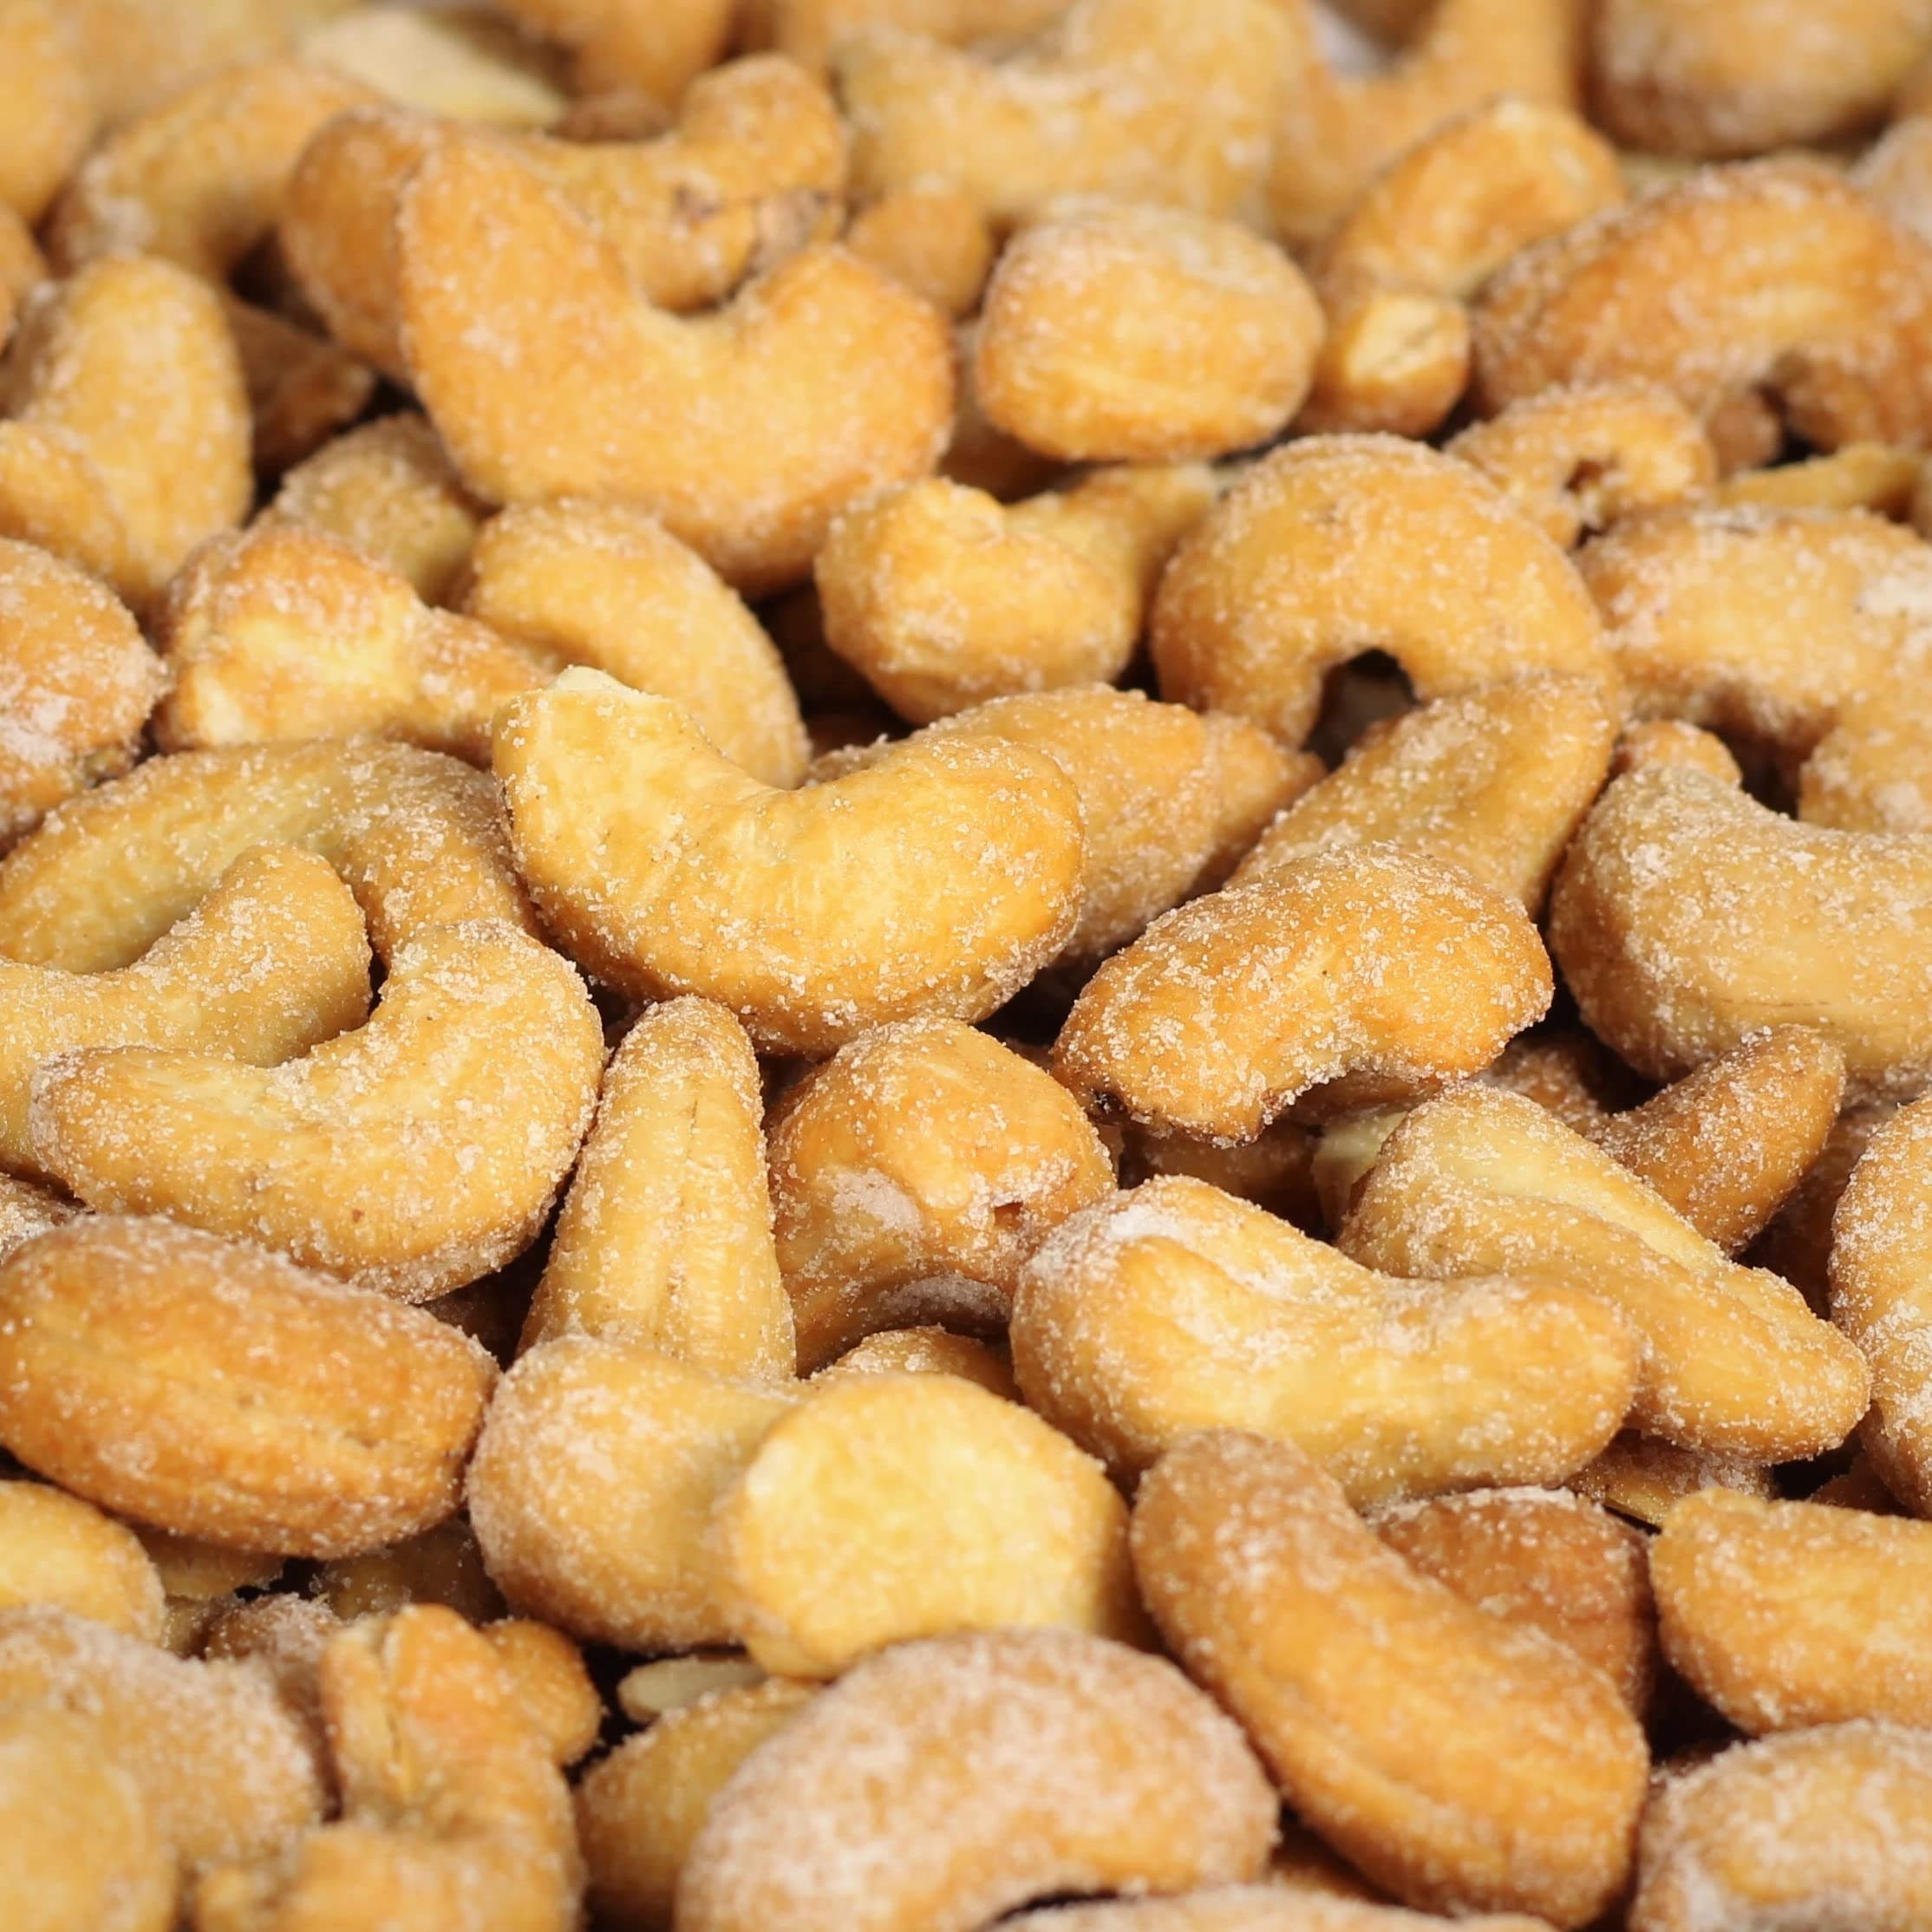
Item Name: Honey Roasted Cashews by It's Delish, 5 Lbs Bulk | Gourmet Cashew Nuts in Honey Sugar Coating, Sweet & Salty Nut Snack - Non-Dairy, Kosher Parve
Bullet Point 1: Premium cashews with a well seasoned coating for a mouthwatering treat
Bullet Point 2: These cashew nuts make an awesome treat for work, home or the gym
Bullet Point 3: First roasted, then the cashews are salted to balance the sweetness
Bullet Point 4: Cashews rich in copper, zinc, magnesium, iron and other nutrients to give your body energy
Bullet Point 5: Honey roasted cashew nuts are vegetarian and these are also certified Kosher.
Bullet Point 6: Allergen Warning: May be roasted with either Vegetable Oil, Peanut Oil, Sunflower Oil, and/or Soybean Oil.
Product Description: <p></p><b>Gourmet Honey Roasted Cashews by Its Delish, 5lb Bulk</b> <p></p>Treat yourself to a mouthwatering snack of cashew nuts perfectly seasoned with honey sugar and a tad of salt to balance the sweetness. Get these in bulk so you have enough for office munching, late night snacking and family parties. These are vegetarian and certified Kosher. Stock up and enjoy!<p></p><b>About It's Delish!</b> <p></p>It's Delish was established in 1992 and is located in North Hollywood, California. It's Delish is a food manufacturer and distributor who produces over 500 gourmet food products including licorice, sour belts, taffies, caramels, Jordan almonds, chocolates, nuts, fruits, trail mixes, spices, and the spice blends. It's Delish also produces organics and all natural products. We give you the opportunity to order from the factory direct!<p></p>It’s Delish! prides itself on the four pillars that are at the foundation of everything we do.<p></p>Innovation Quality Value Service
Value: 80.0
Unit: Ounce

Price: 48.99